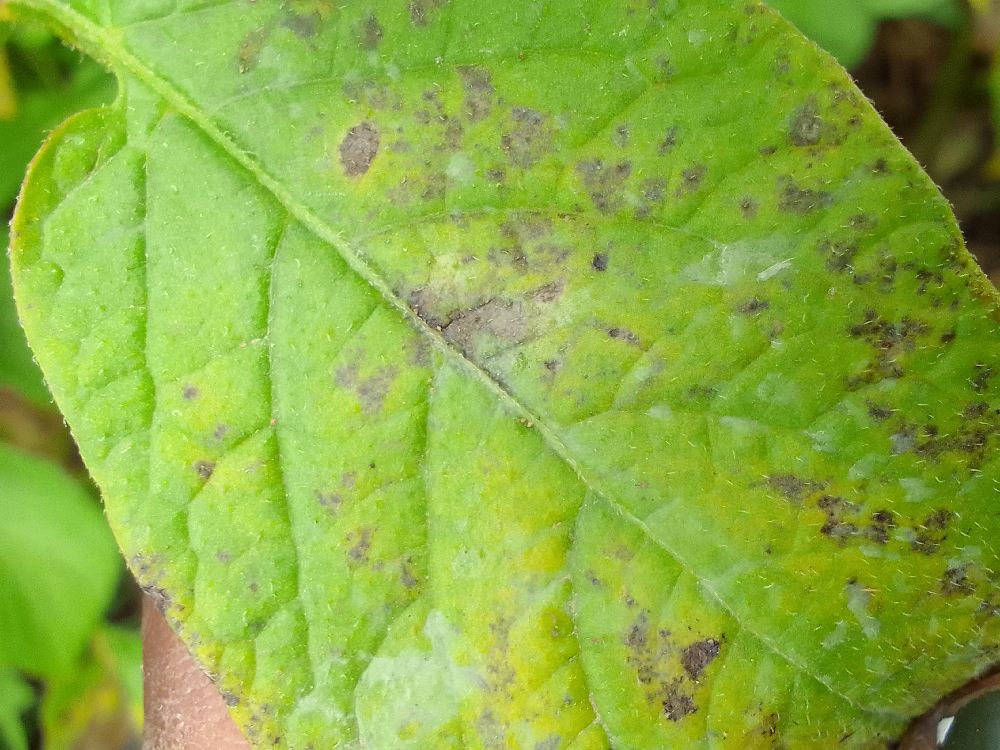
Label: Early blight